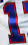
Number: 1